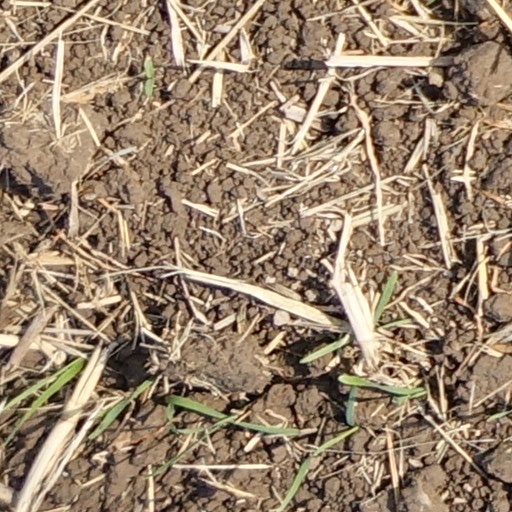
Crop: wheat